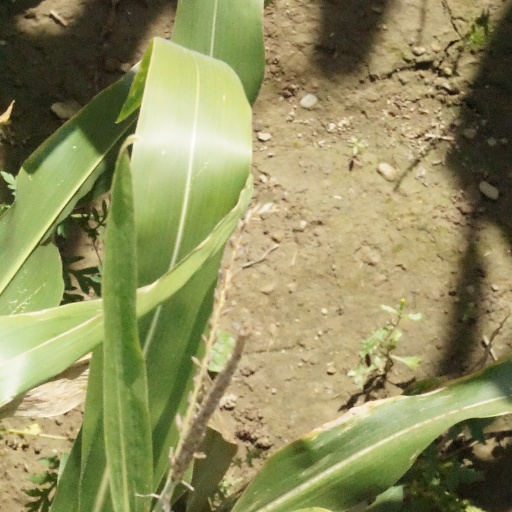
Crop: maize; corn